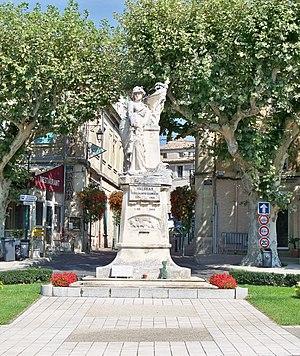
Monument aux morts de Valréas